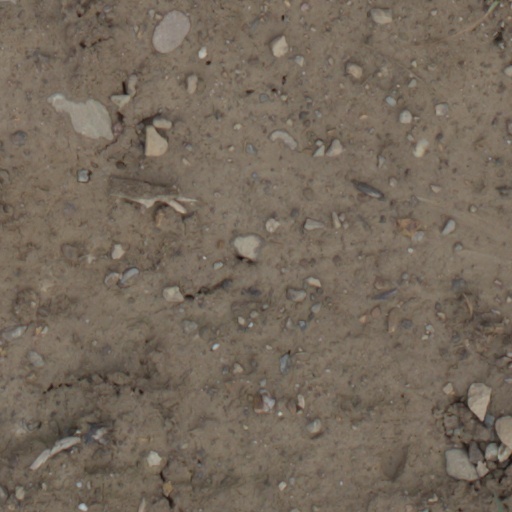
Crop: wheat